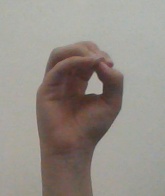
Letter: ha